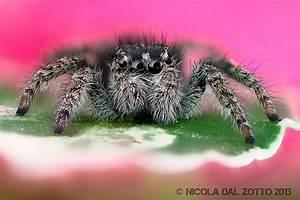
spider